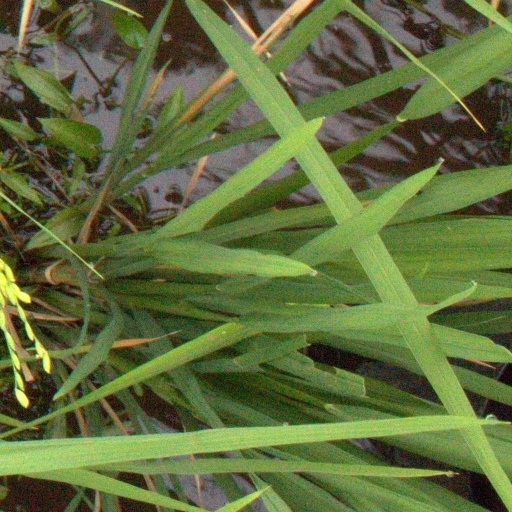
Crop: rice